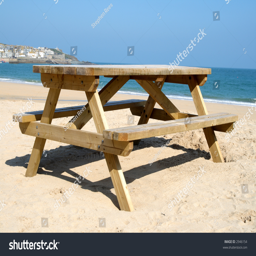
a wooden picnic table on the beach .